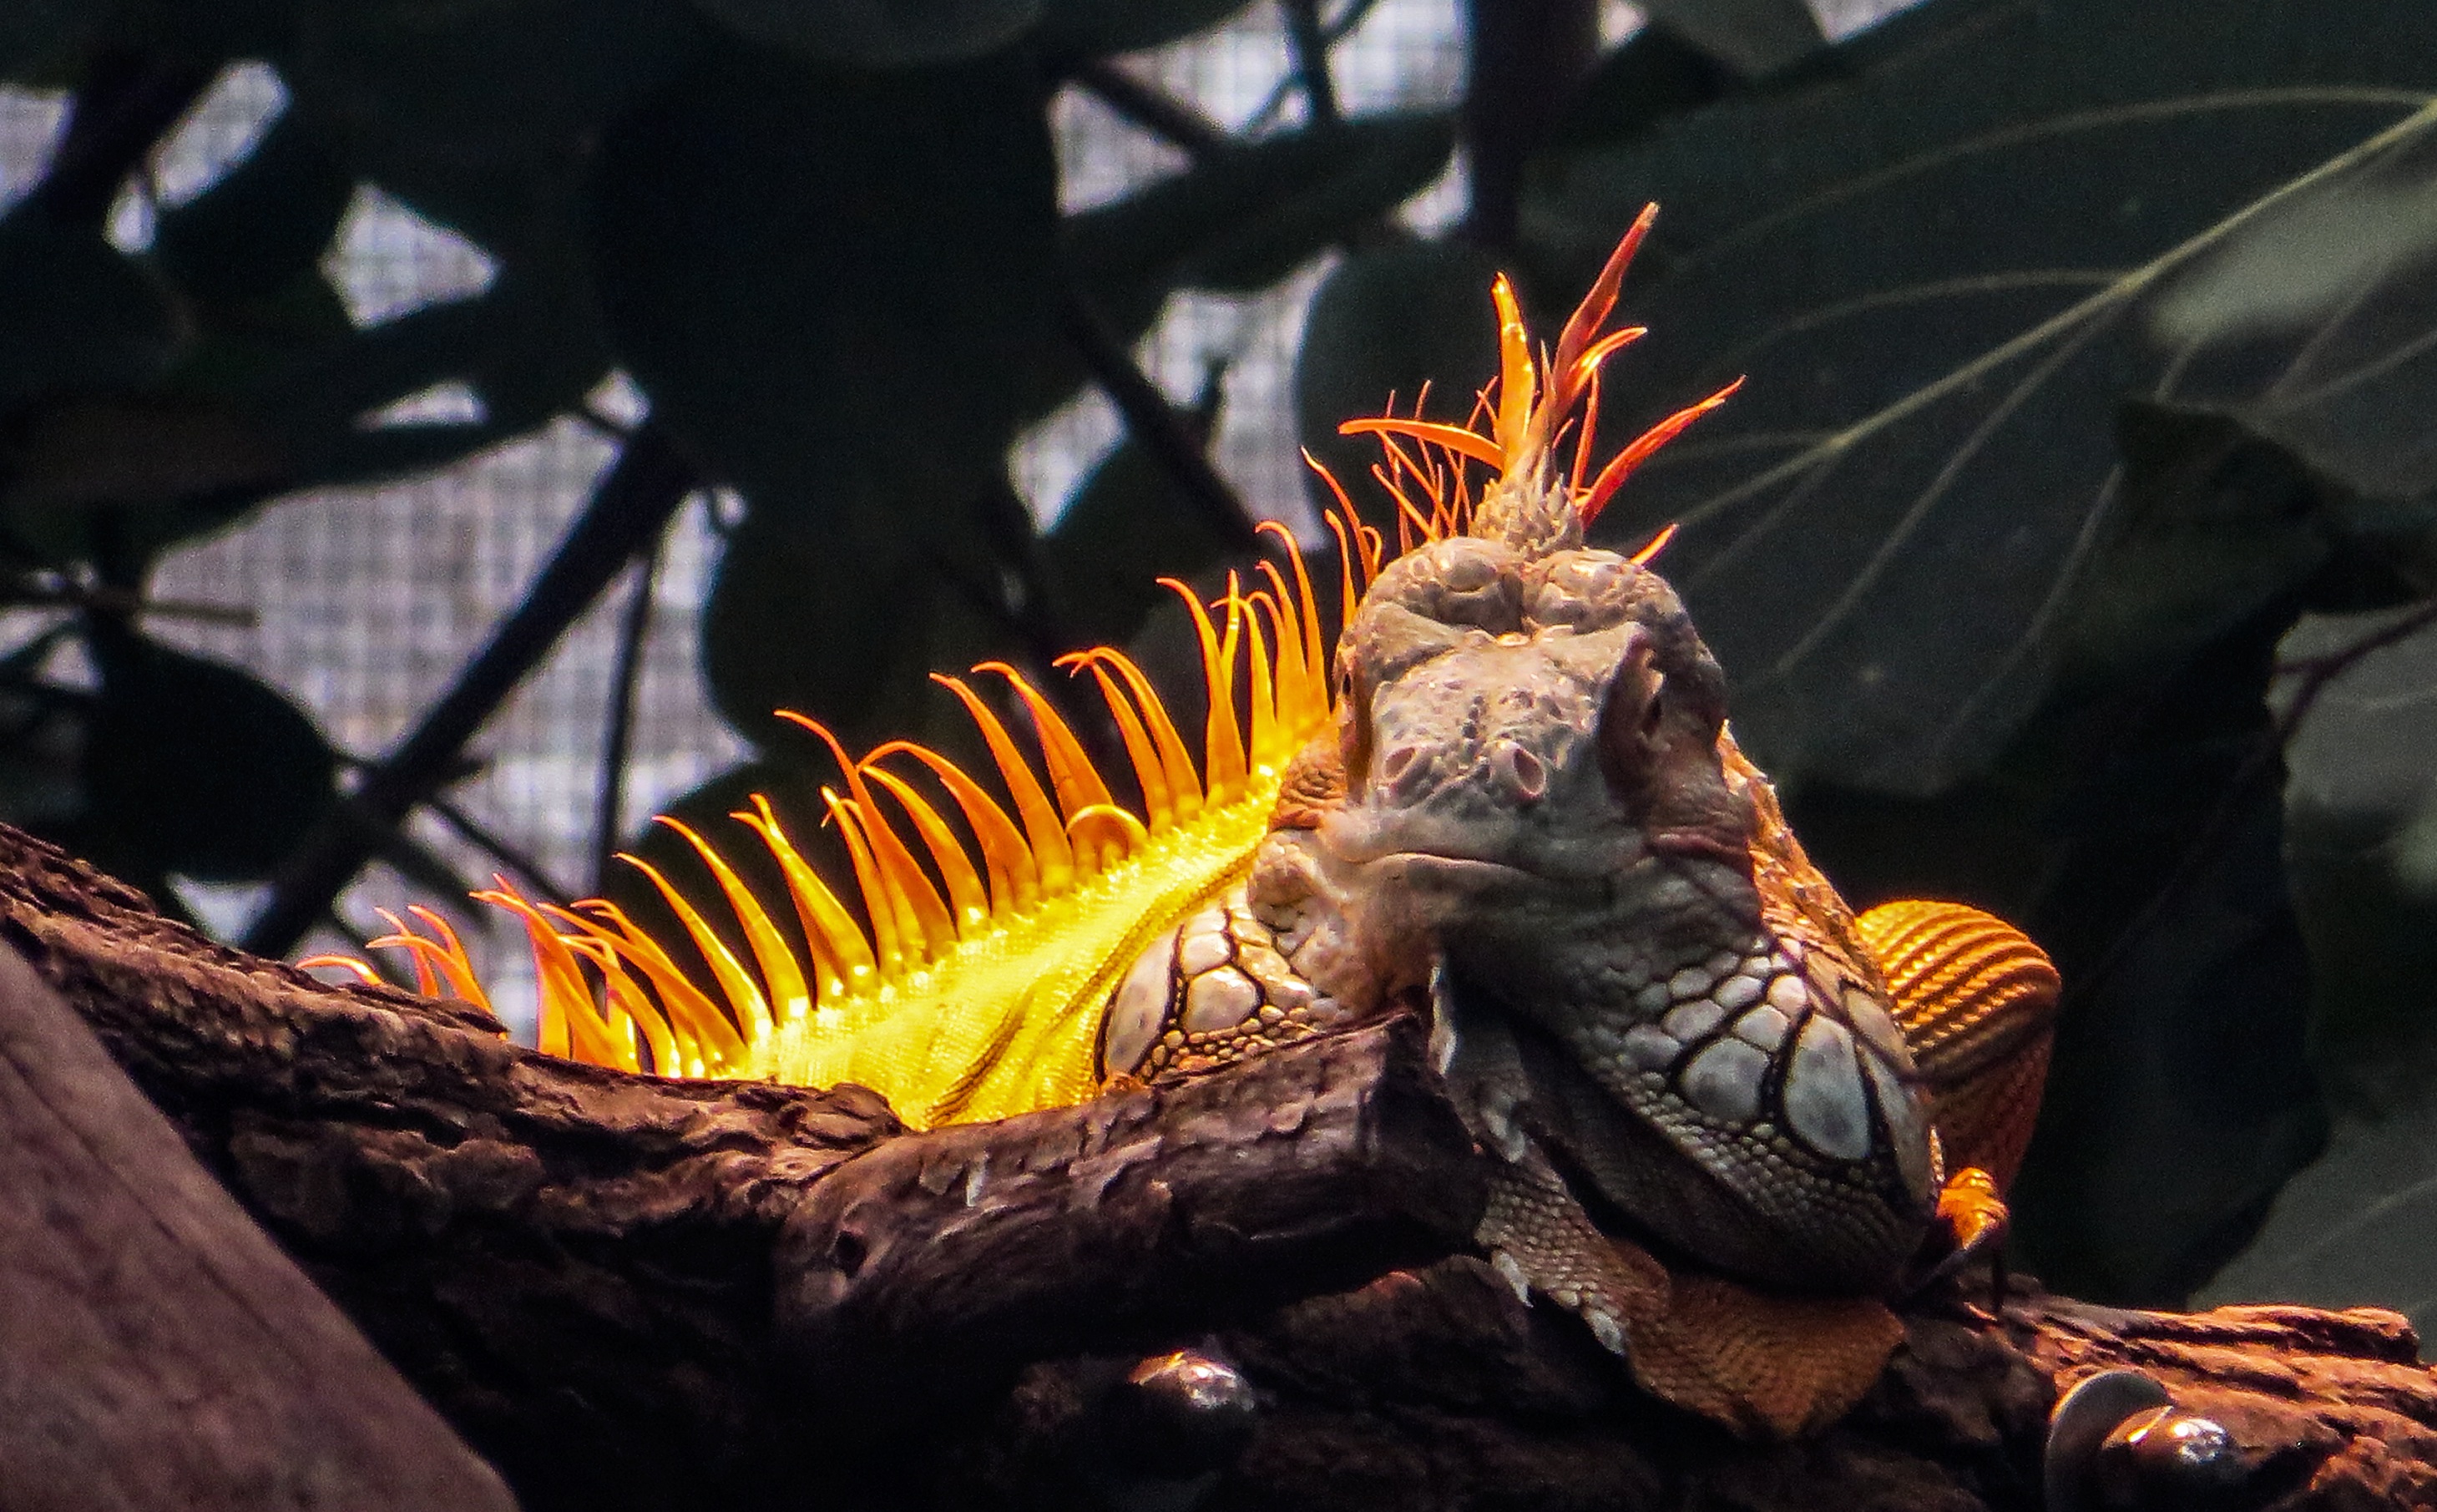
leaf, wildlife, jungle, autumn, reptile, scale, iguana, fauna, lizard, tiger, dragon, dinosaur, macro photography